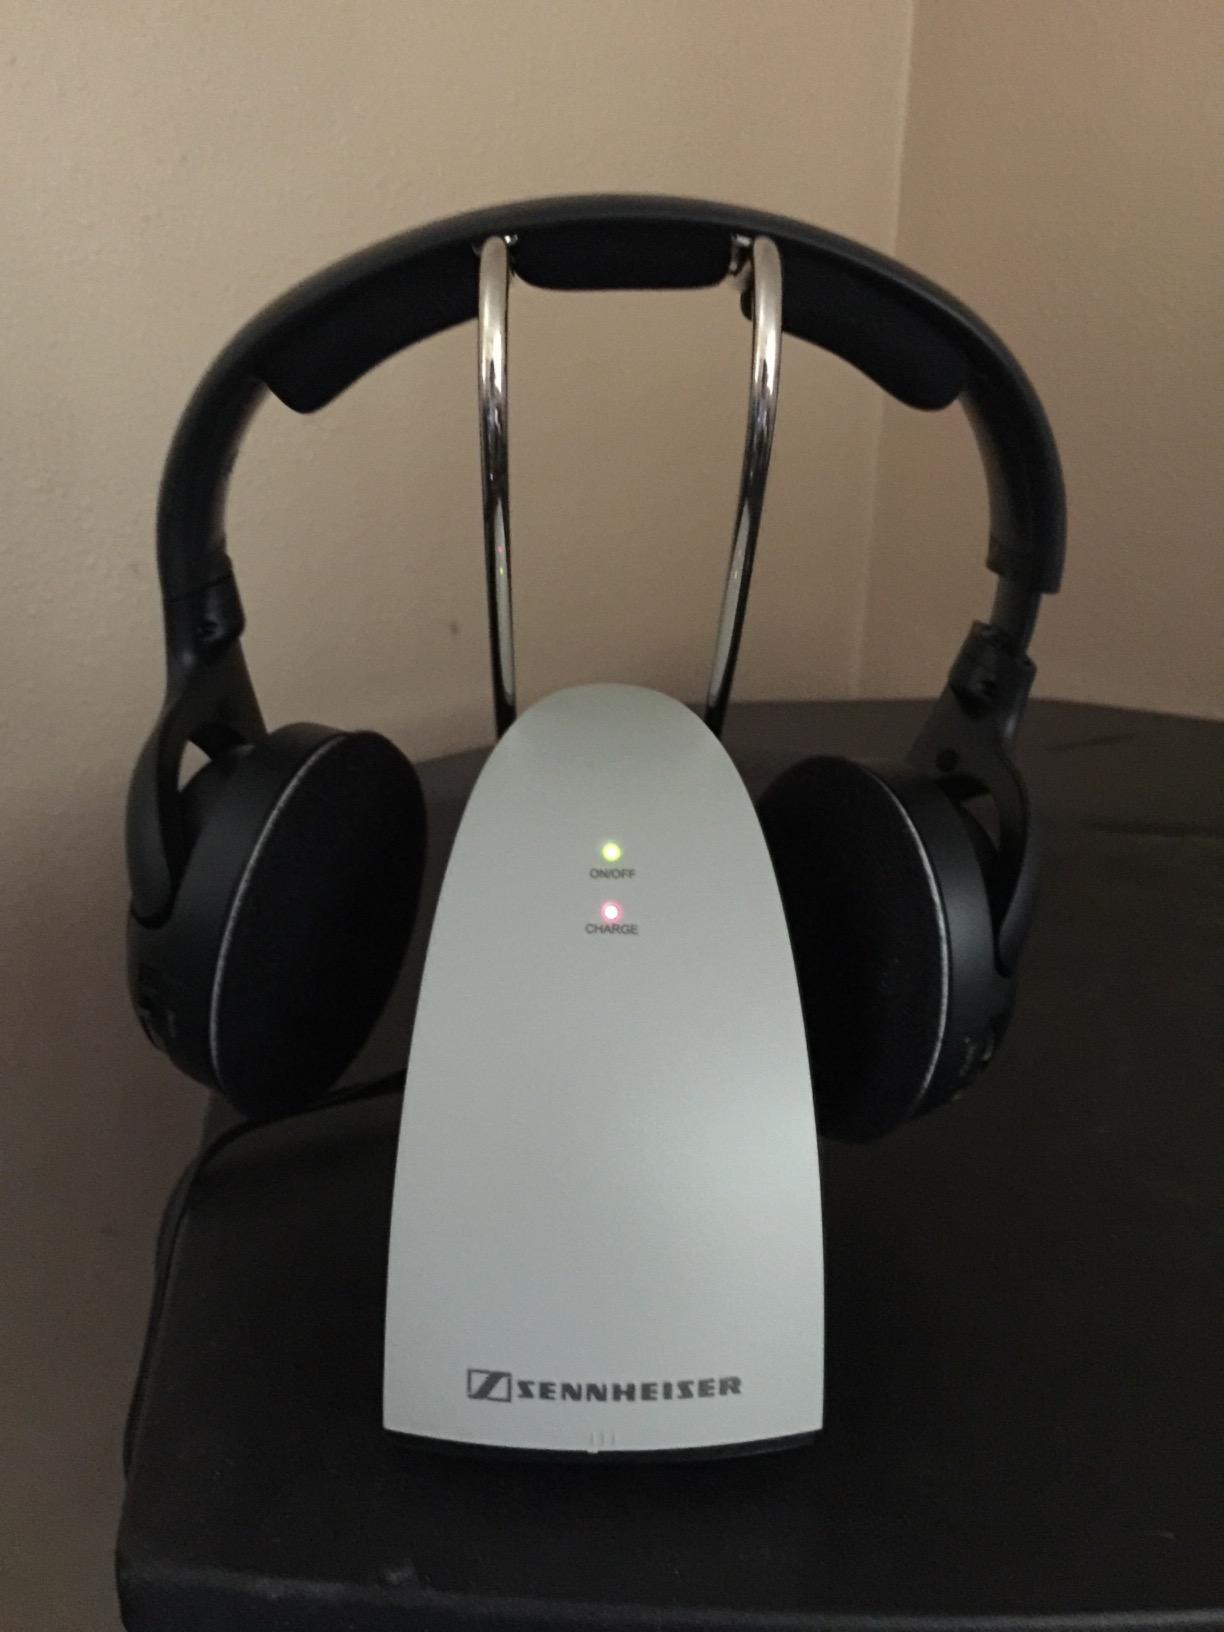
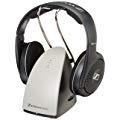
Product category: headphones
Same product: yes